Bob Adelman

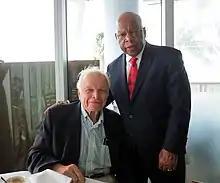
Bob Adelman and Congressman John Lewis. Miami FL, November 2013

Robert Melvin "Bob" Adelman (October 30, 1930 – March 19, 2016) was an American photographer known for his images of the civil rights movement.